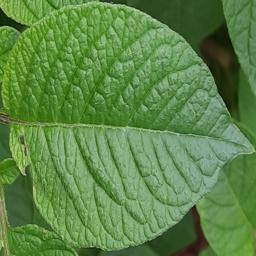
Etiqueta: Sana